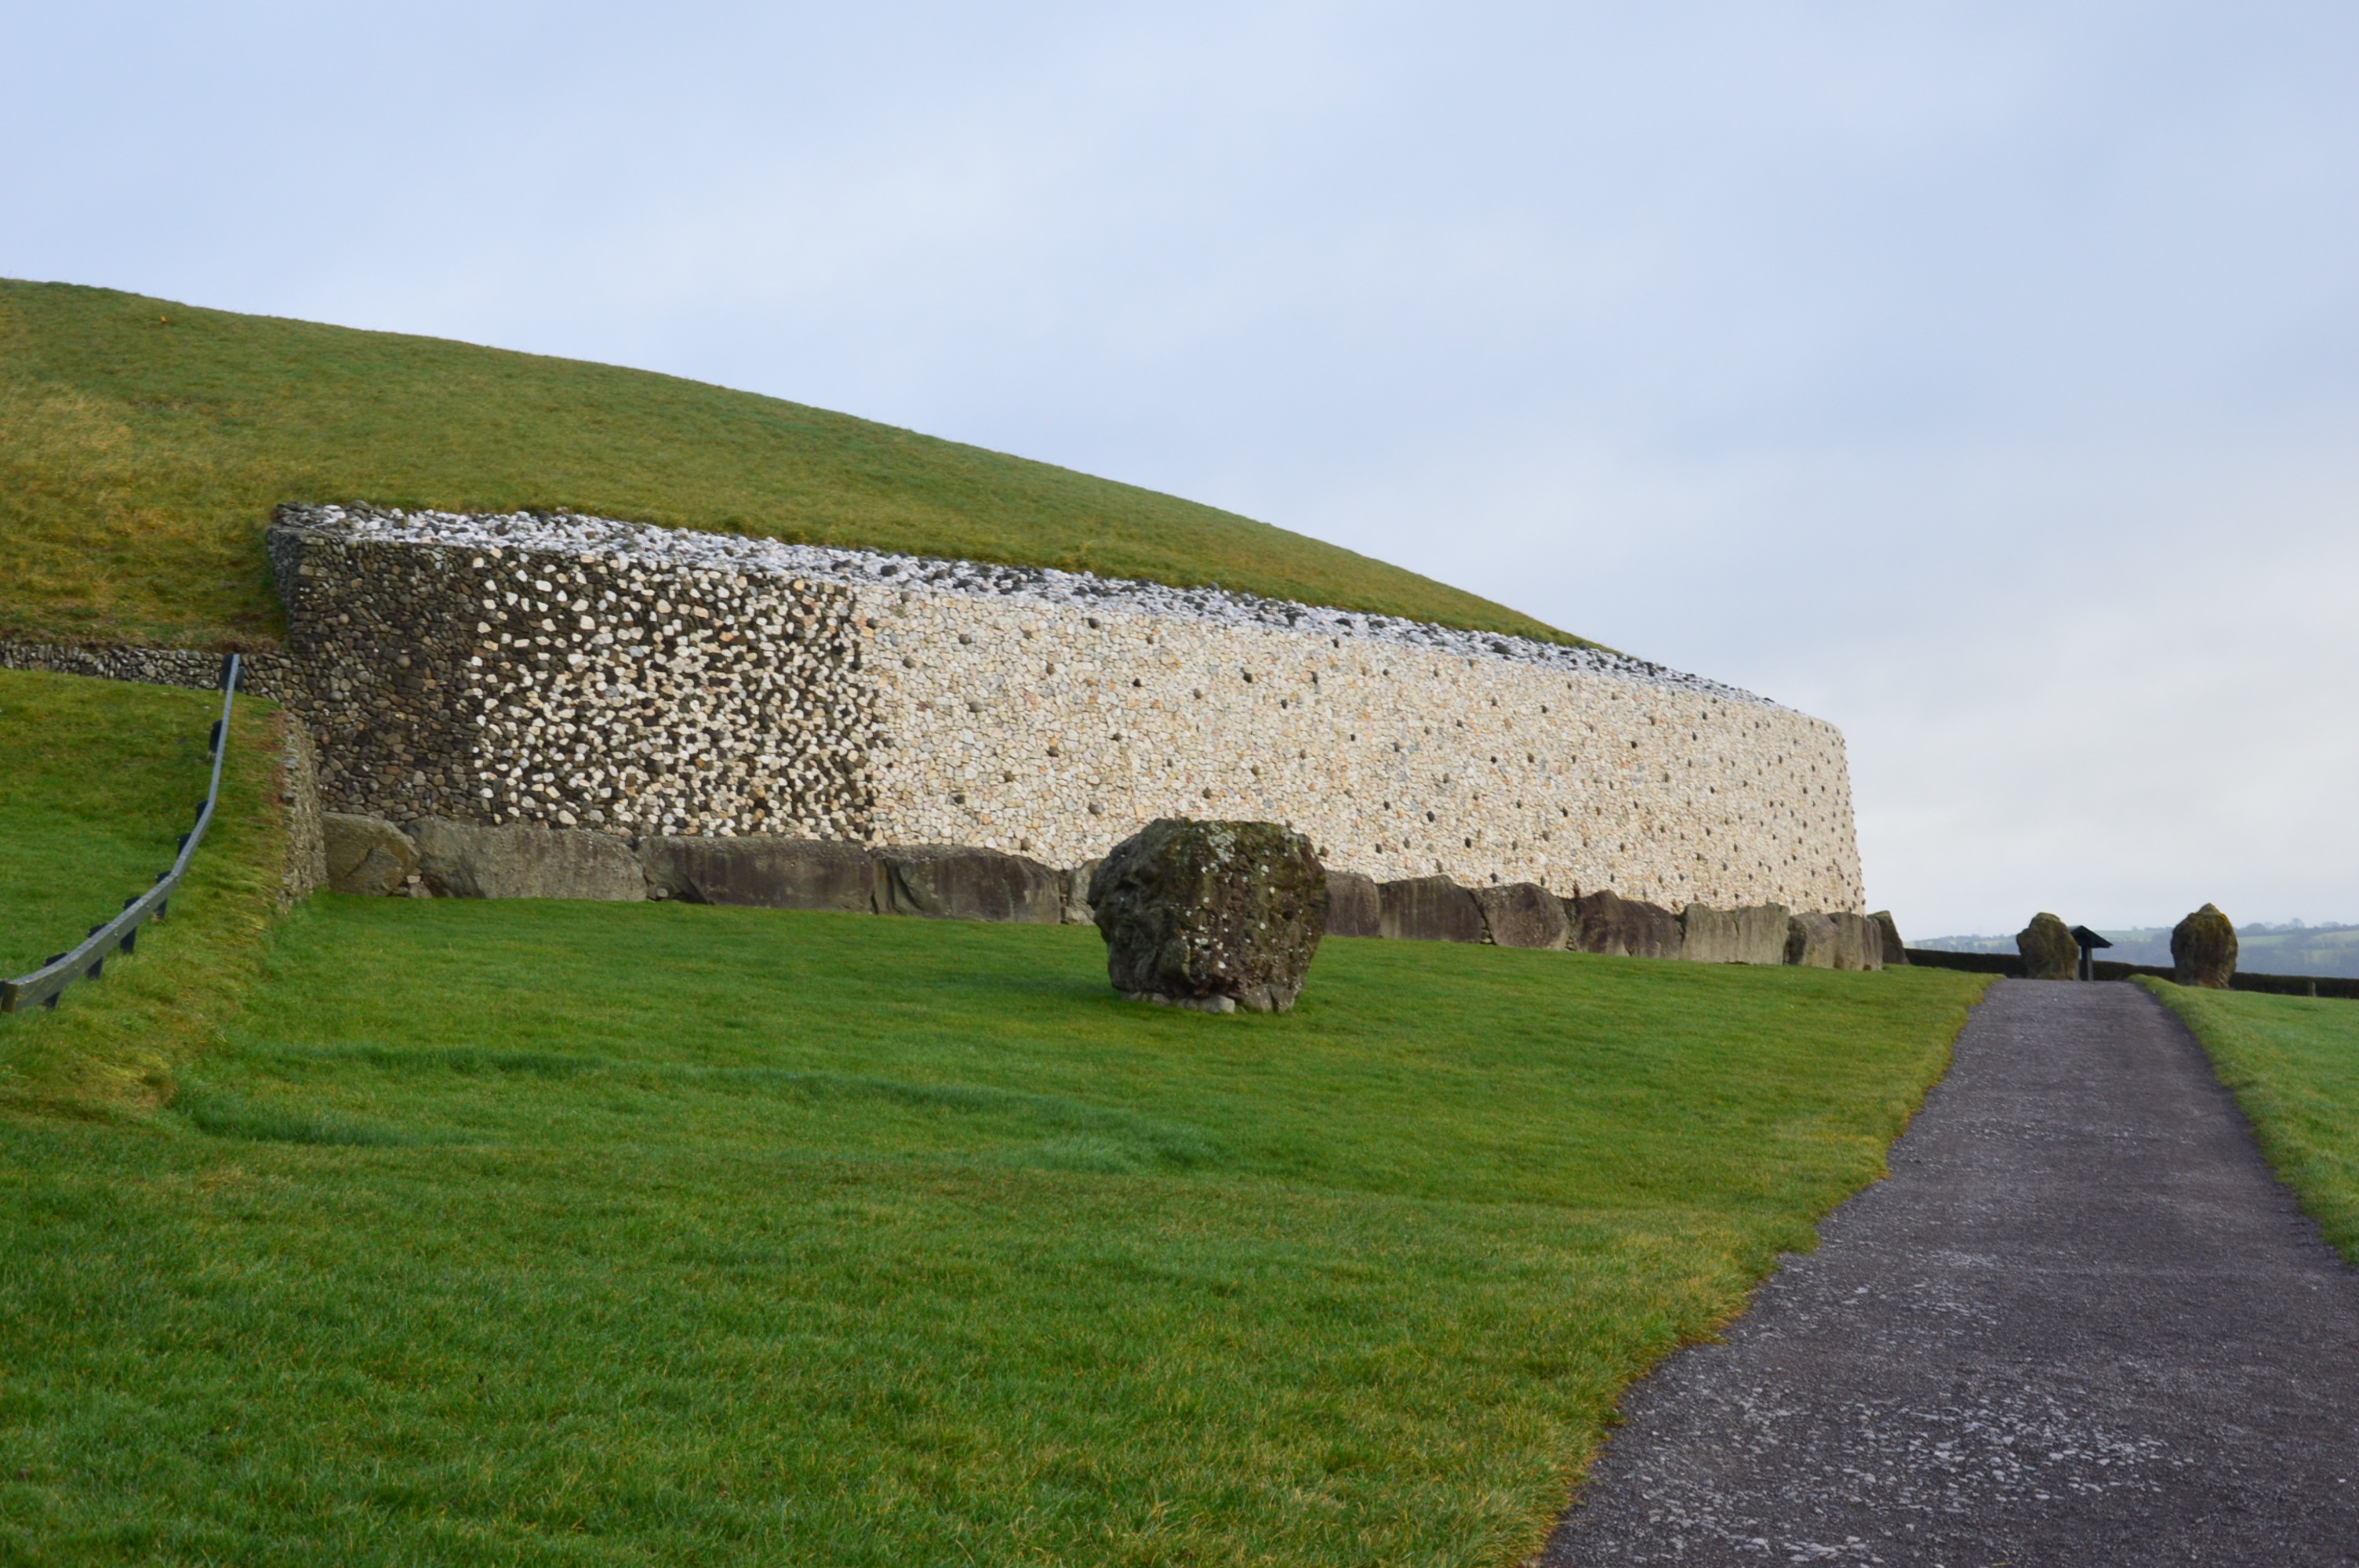
grass, architecture, structure, farm, lawn, hill, building, chateau, old, wall, monument, castle, ancient, landmark, historic, fortification, ruins, culture, history, ireland, historical, prehistoric, rural area, newgrange